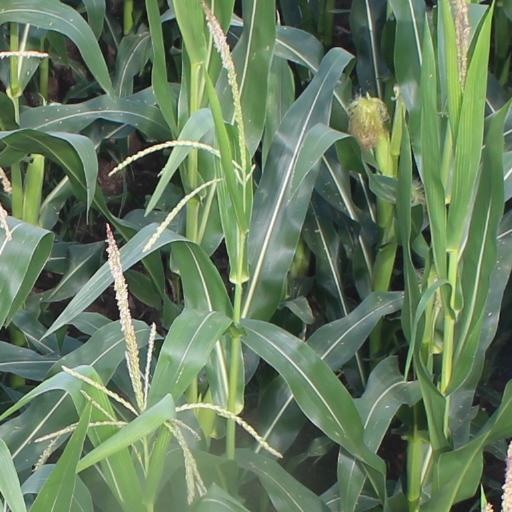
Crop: maize; corn